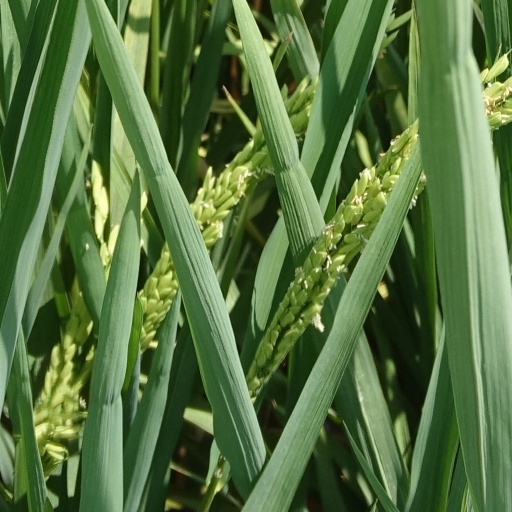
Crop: rice